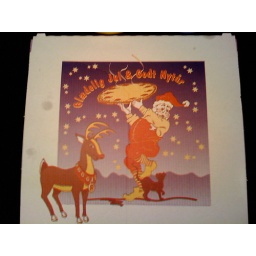
A holiday themed pizza box from the place around the corner.